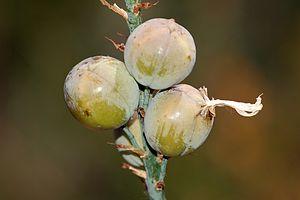
cf. Aristolochia pistolochia, Bedarieux Orb, Languedoc-Roussillon, France